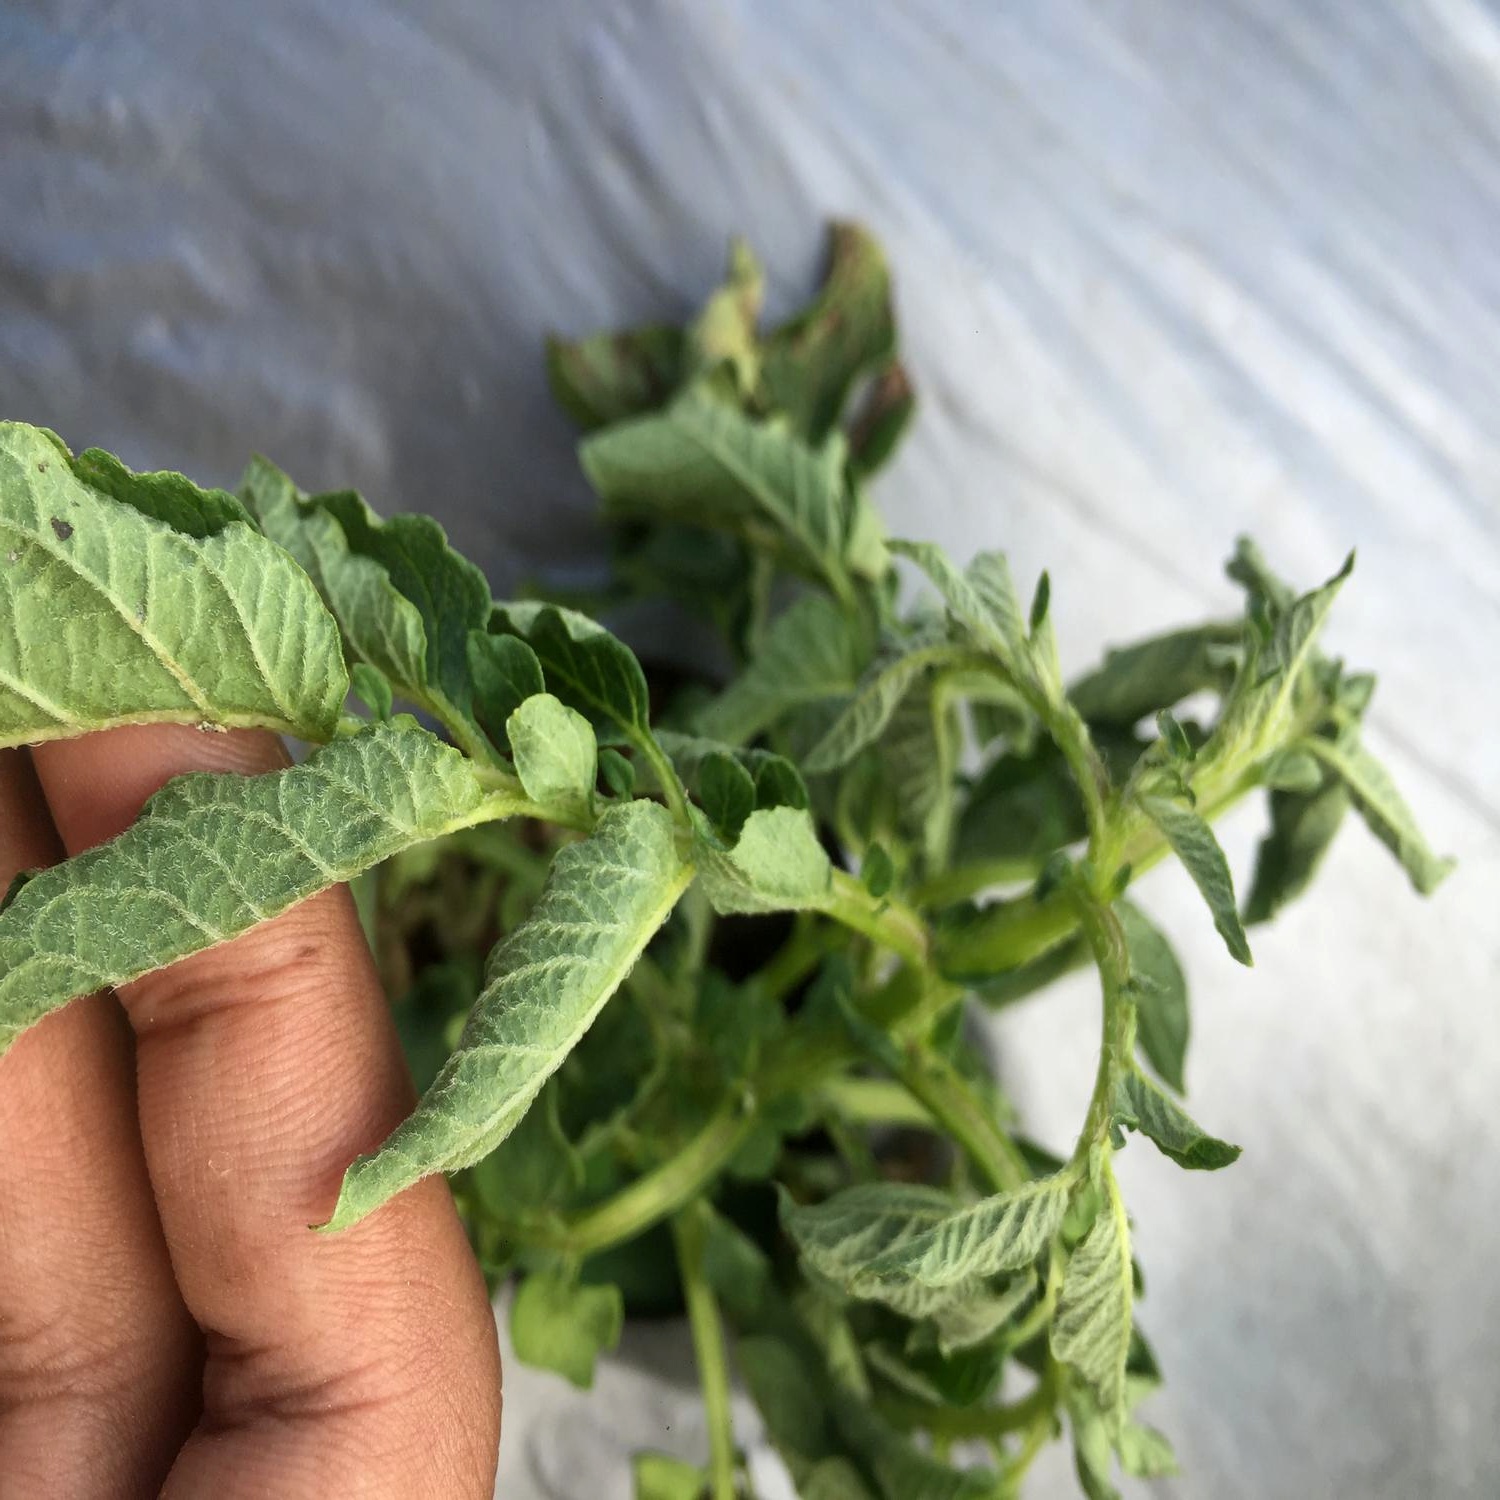
Etiqueta: Pudricion_Parda